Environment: real
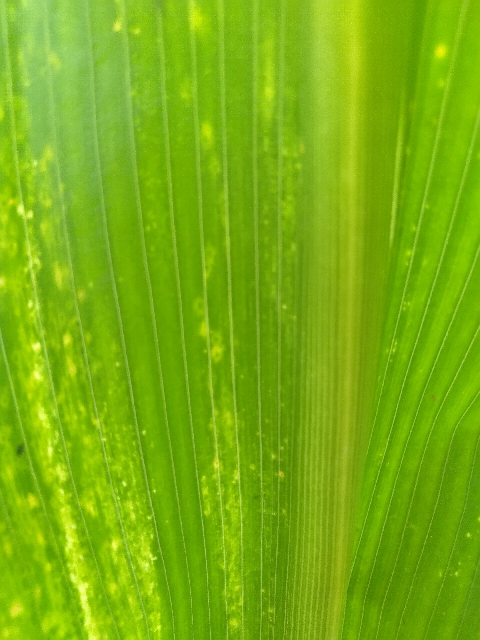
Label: lethal_necrosis